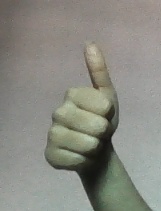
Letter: aleff